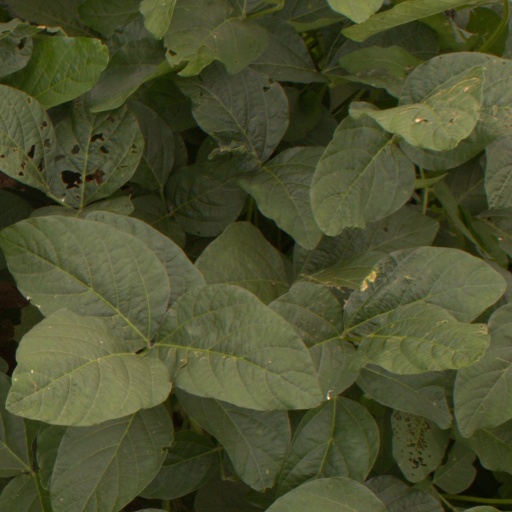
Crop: soybean